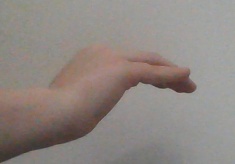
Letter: haa